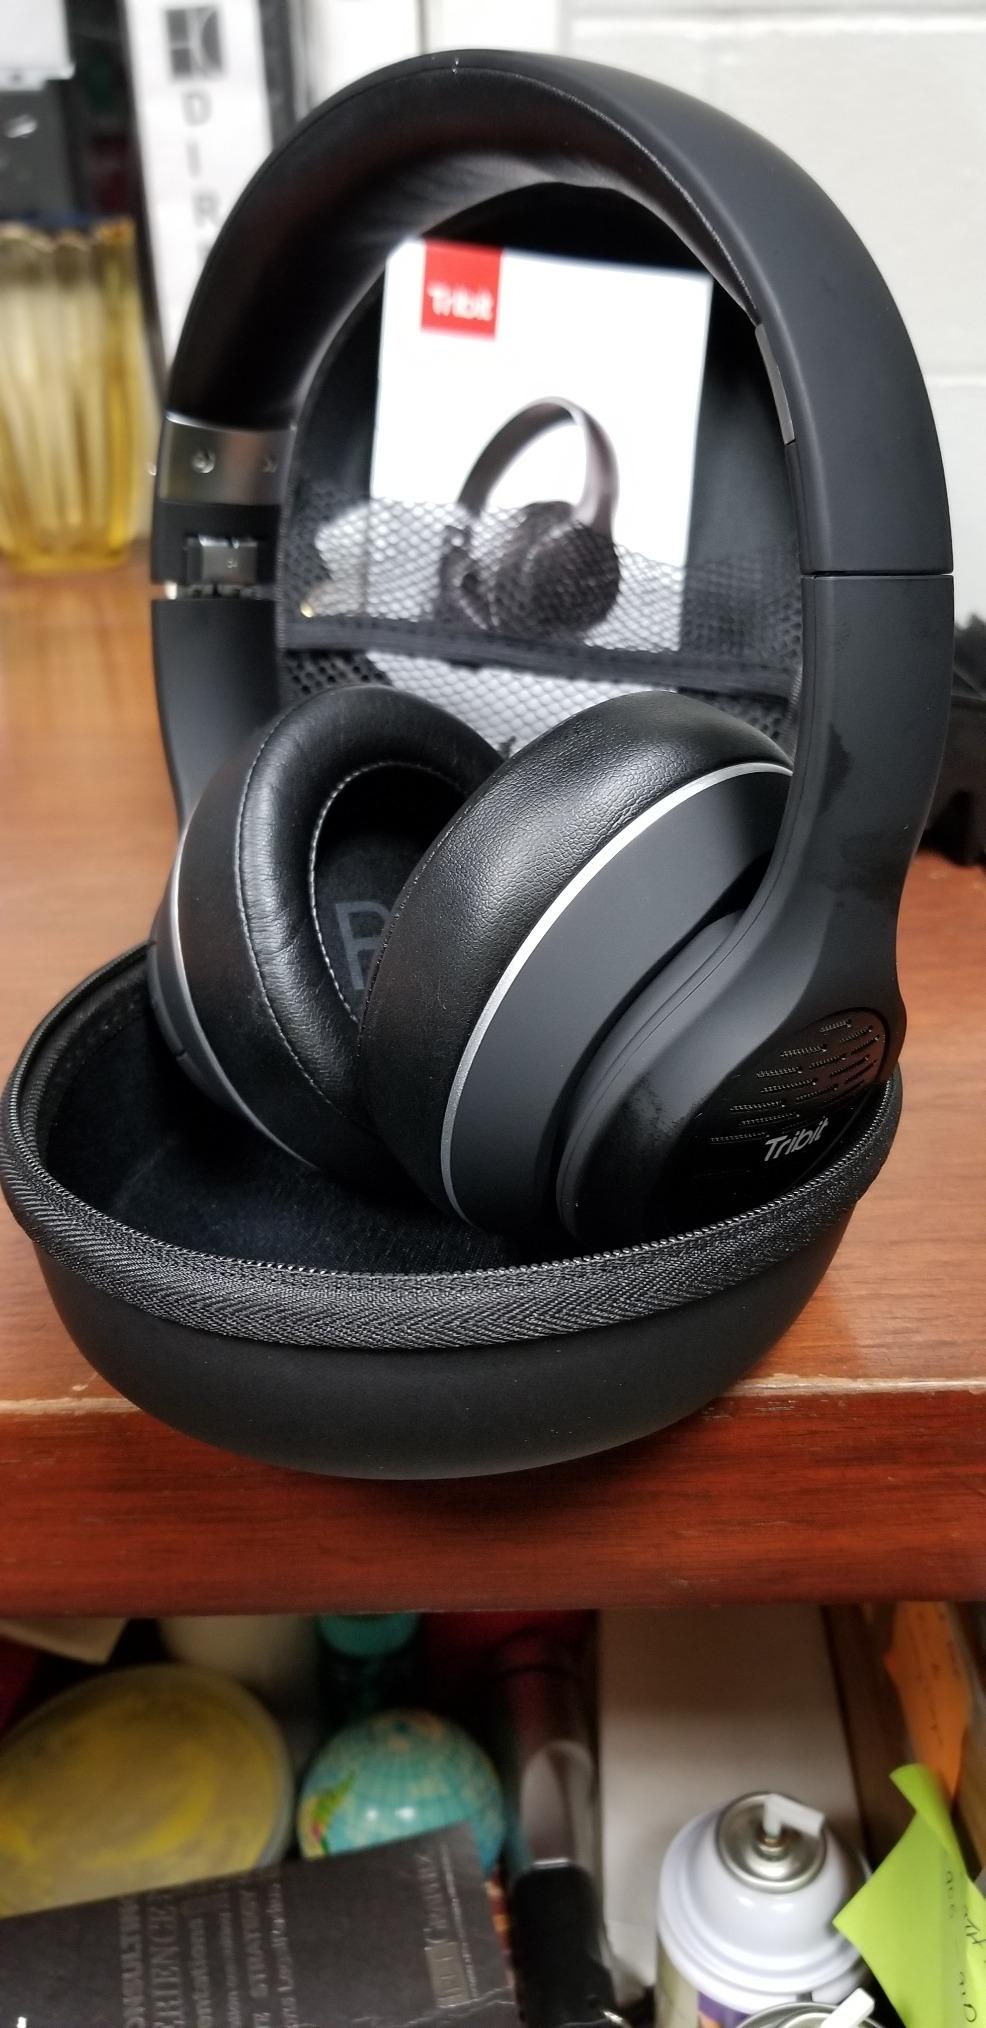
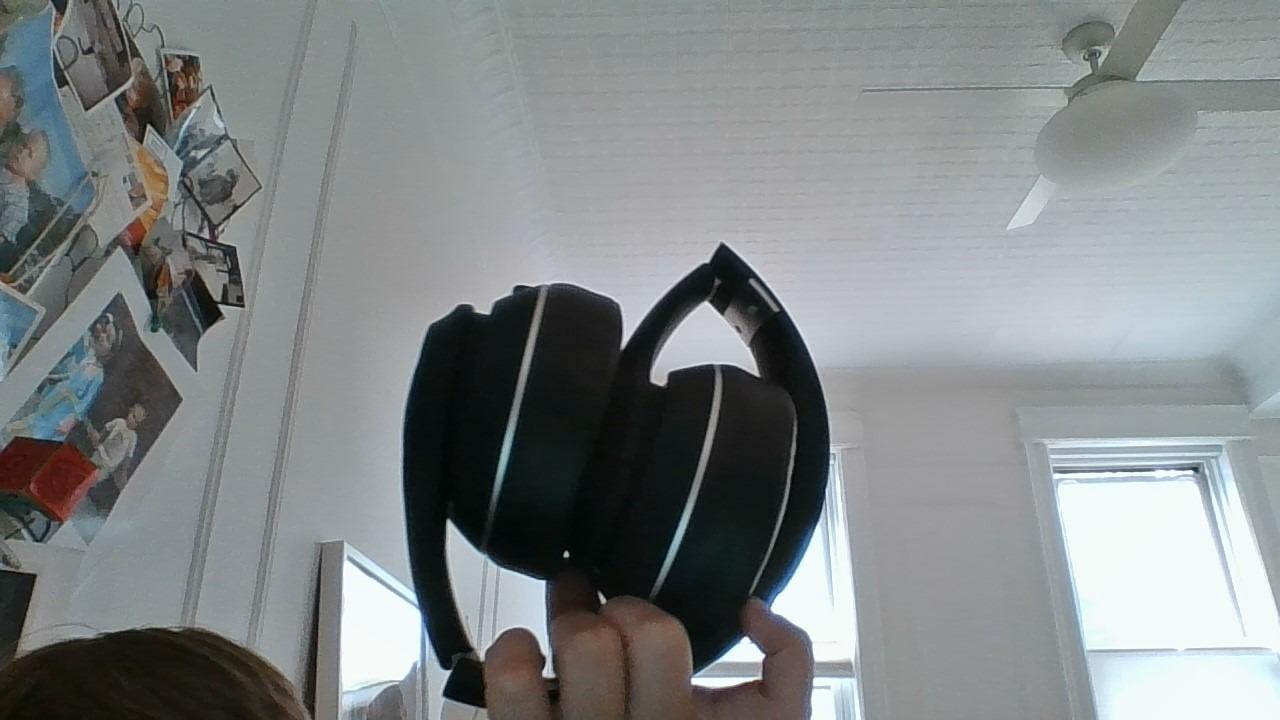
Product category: headphones
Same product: yes